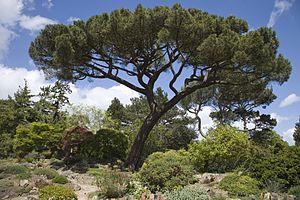
Anubis est un dieu funéraire de l'Égypte antique, maître des nécropoles et protecteur des embaumeurs, représenté comme un grand canidé noir couché sur le ventre, sans doute un chacal ou un chien sauvage, ou comme un homme à tête de canidé. La signification du mot Anubis, inpou en égyptien ancien, Anoub en copte, Ἄνουβις / Anoubis en grec ancien, demeure obscure : de nombreuses explications ont été avancées, mais il peut s'agir simplement d'une onomatopée traduisant le hurlement du chacal. La forme canine du dieu a peut-être été inspirée aux Anciens Égyptiens par le comportement des canidés, souvent charognards opportunistes errant la nuit dans les nécropoles à la recherche de cadavres.